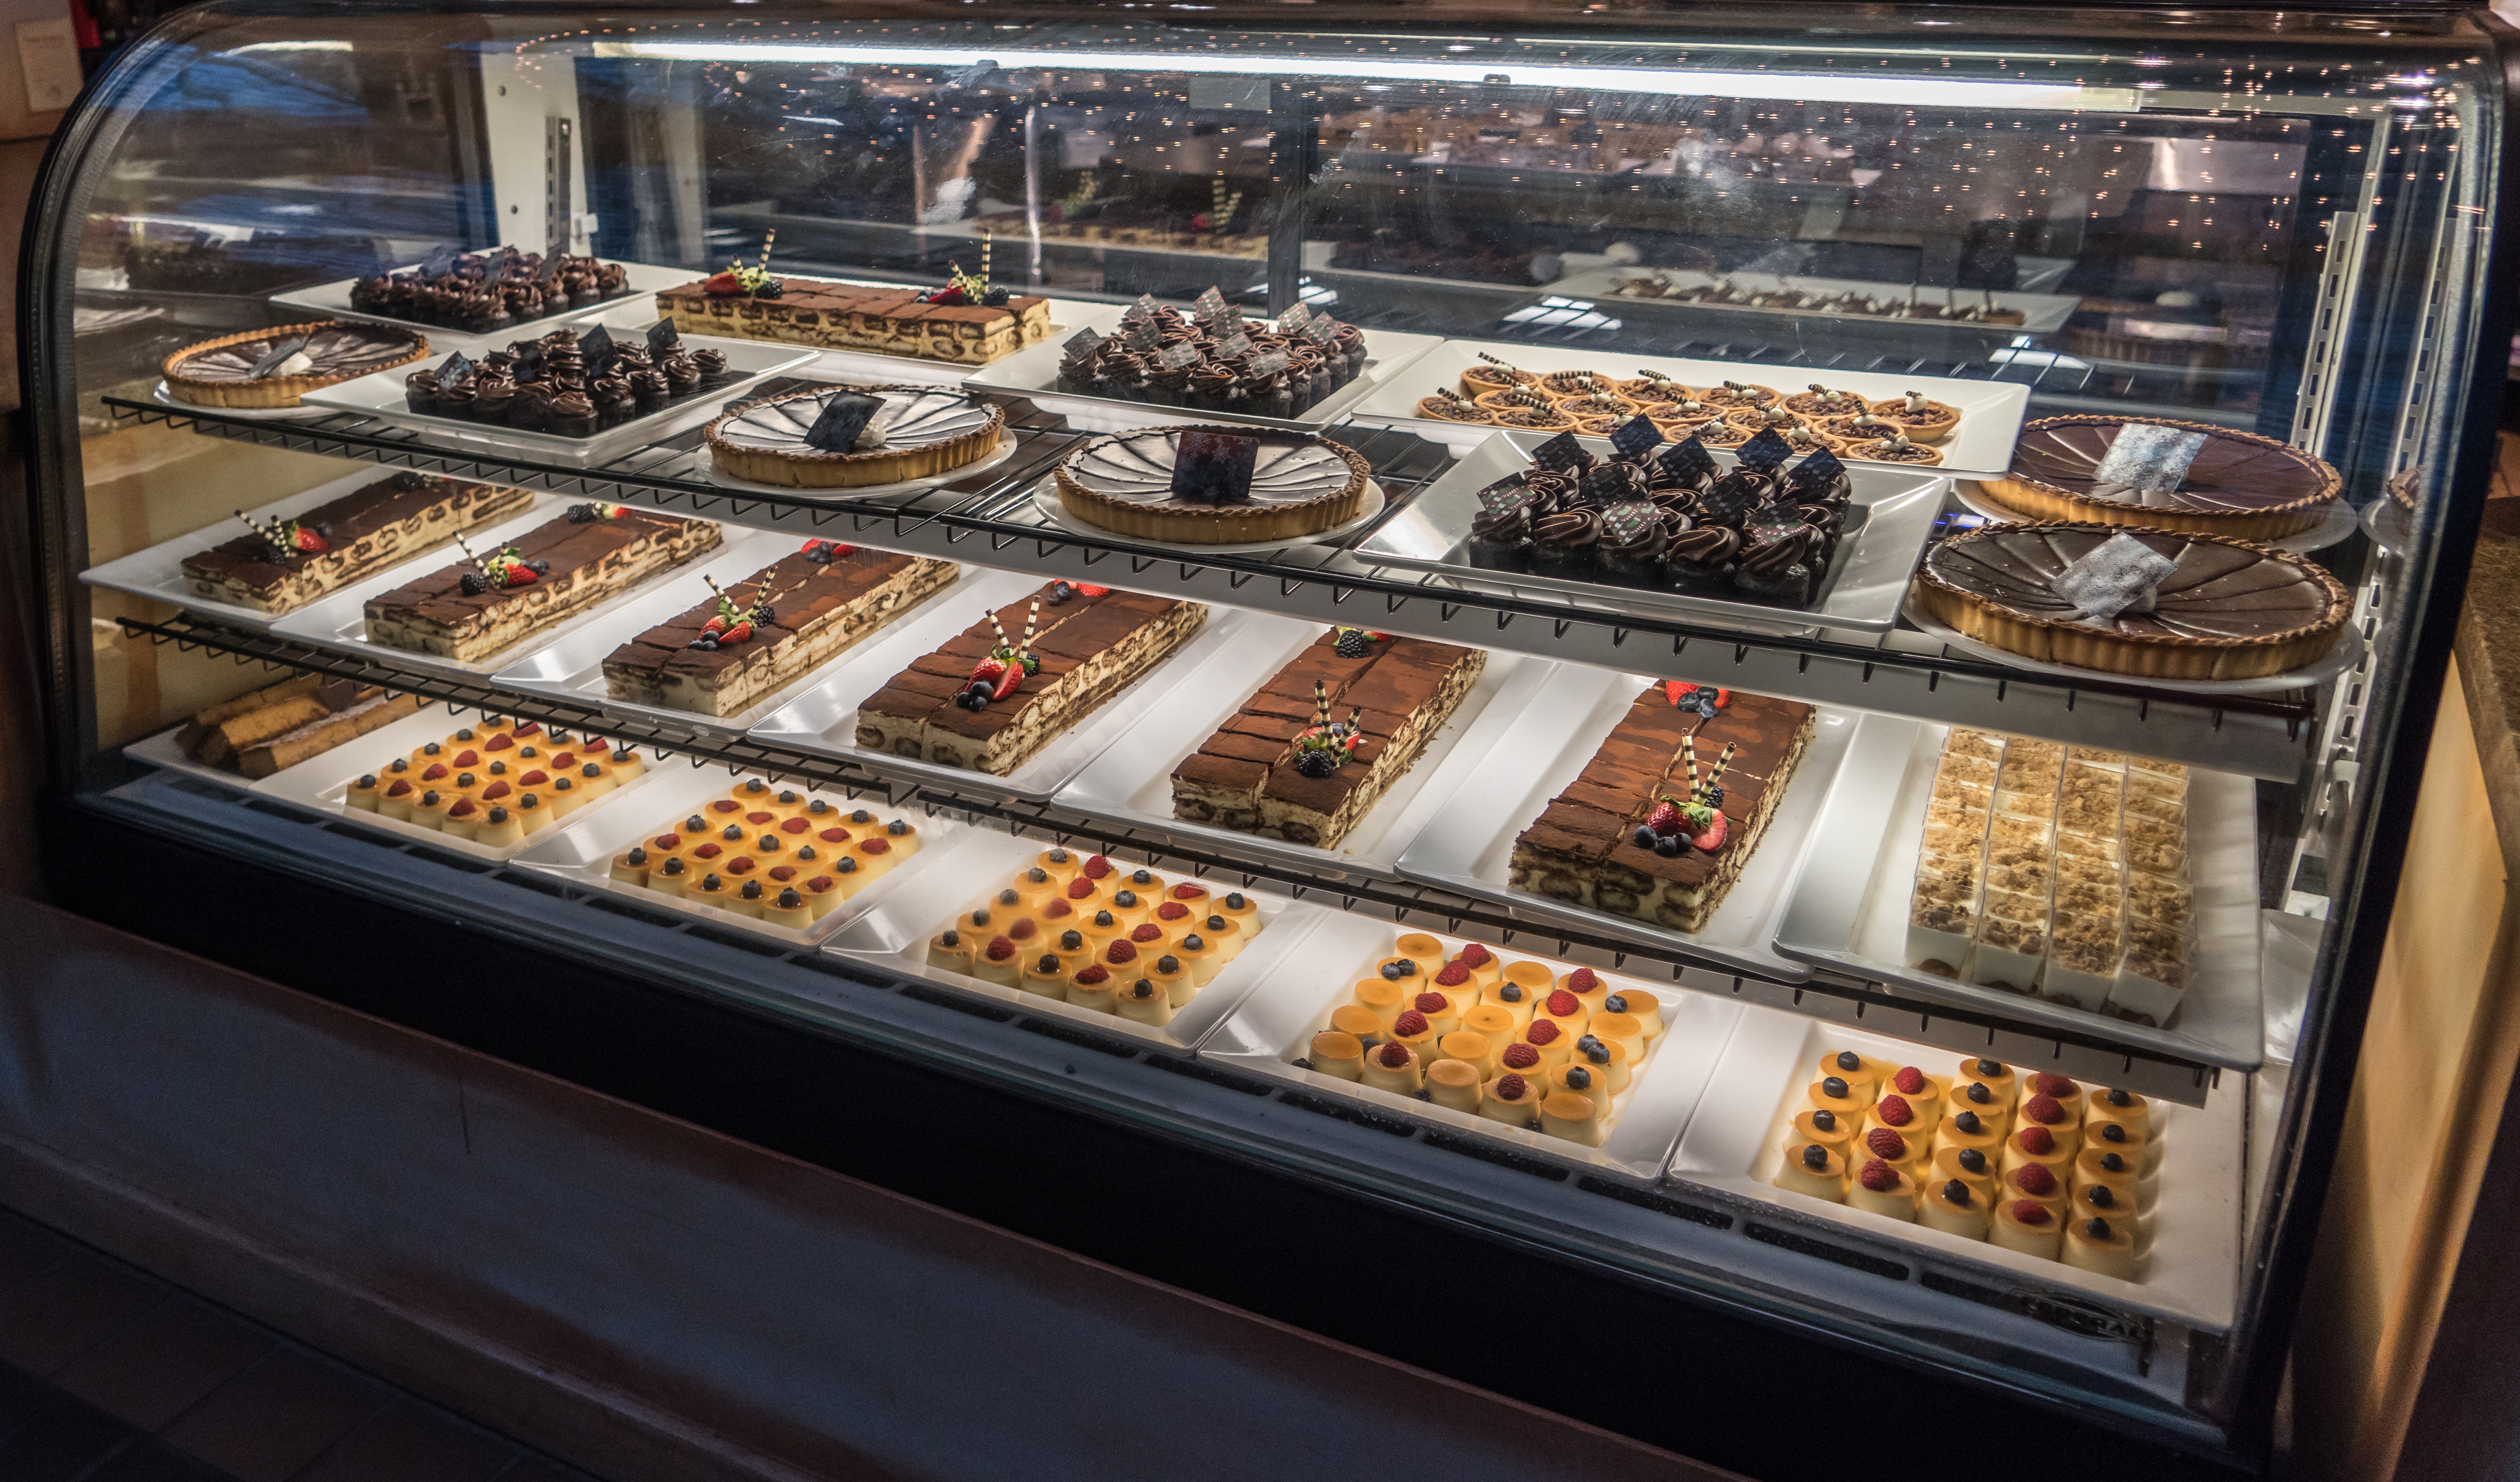
restaurant, meal, food, cooking, culinary, holiday, machine, chocolate, gourmet, dessert, delicious, pastry, bakery, buffet, sugar, sweets, tasty, confectionery, display case, dessert case